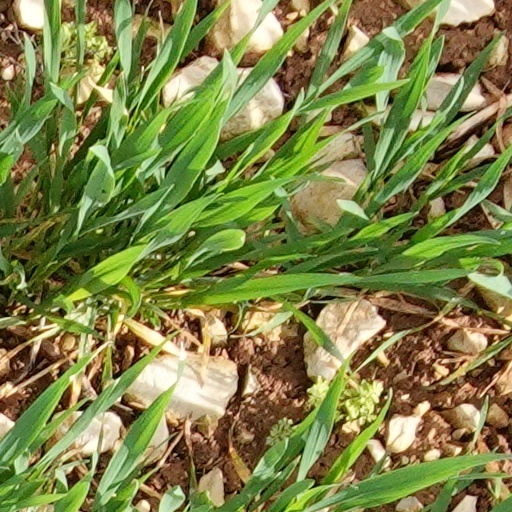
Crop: wheat